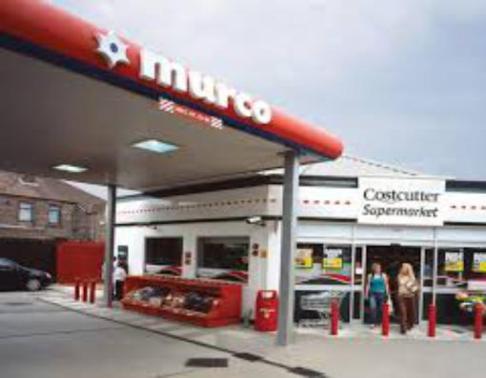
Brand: murco-2
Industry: Electronic